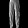
Label: Trouser